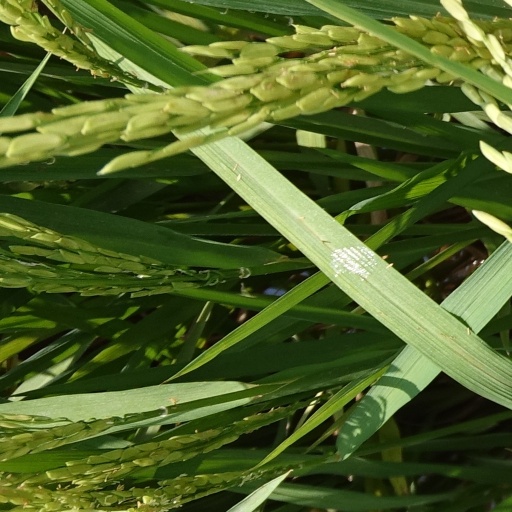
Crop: rice